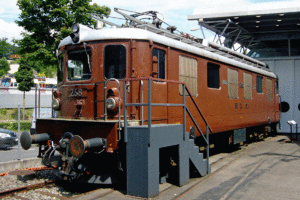
BLS Ae 4 4 258